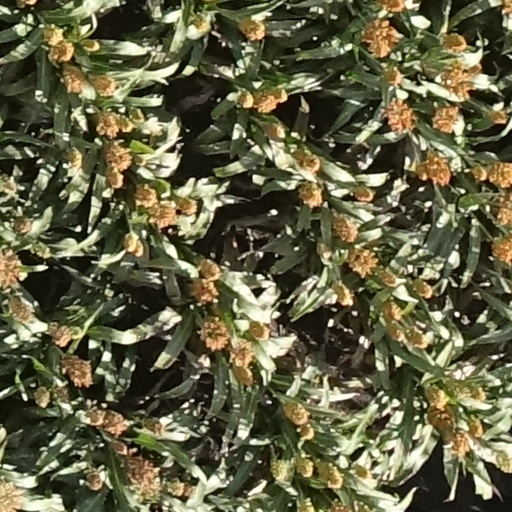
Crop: sorghum